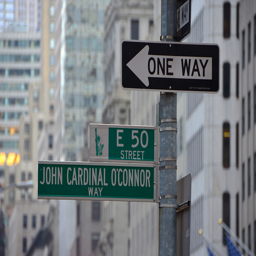
a pole with street signs and a one way sign
One way sign next to E 50 street and John Cardinal O'Connor way.
Some city street signs near some very big buildings.
A one way sign above street signs on a pole.
The street sign for E 50 St or John Cardinal O'Connor way.